2022 Federated Auto Parts 400

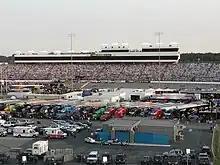
Richmond Raceway, the track where the race was held.

Richmond Raceway (RR), formerly known as Richmond International Raceway (RIR), is a 3/4-mile (1.2 km), "D"-shaped, asphalt race track located just outside Richmond, Virginia, in Henrico County. It hosts the NASCAR Cup Series, the NASCAR Xfinity Series, NASCAR Camping World Truck Series and the IndyCar series. Known as "America's premier short track", it formerly hosted two USAC sprint car races. Chase Young, the 2020 NFL Defensive Rookie of the Year, was the honorary pace car driver.